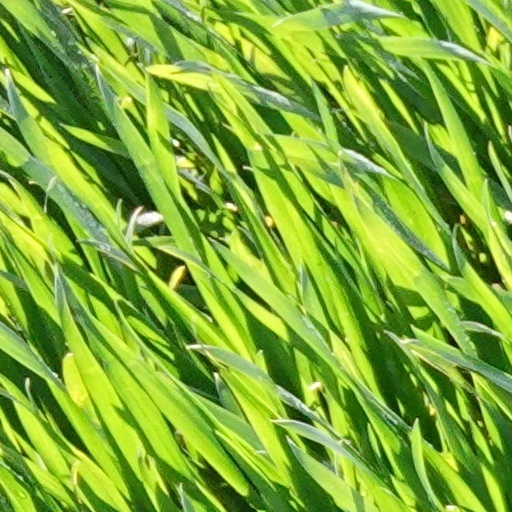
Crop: wheat